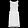
Label: Dress